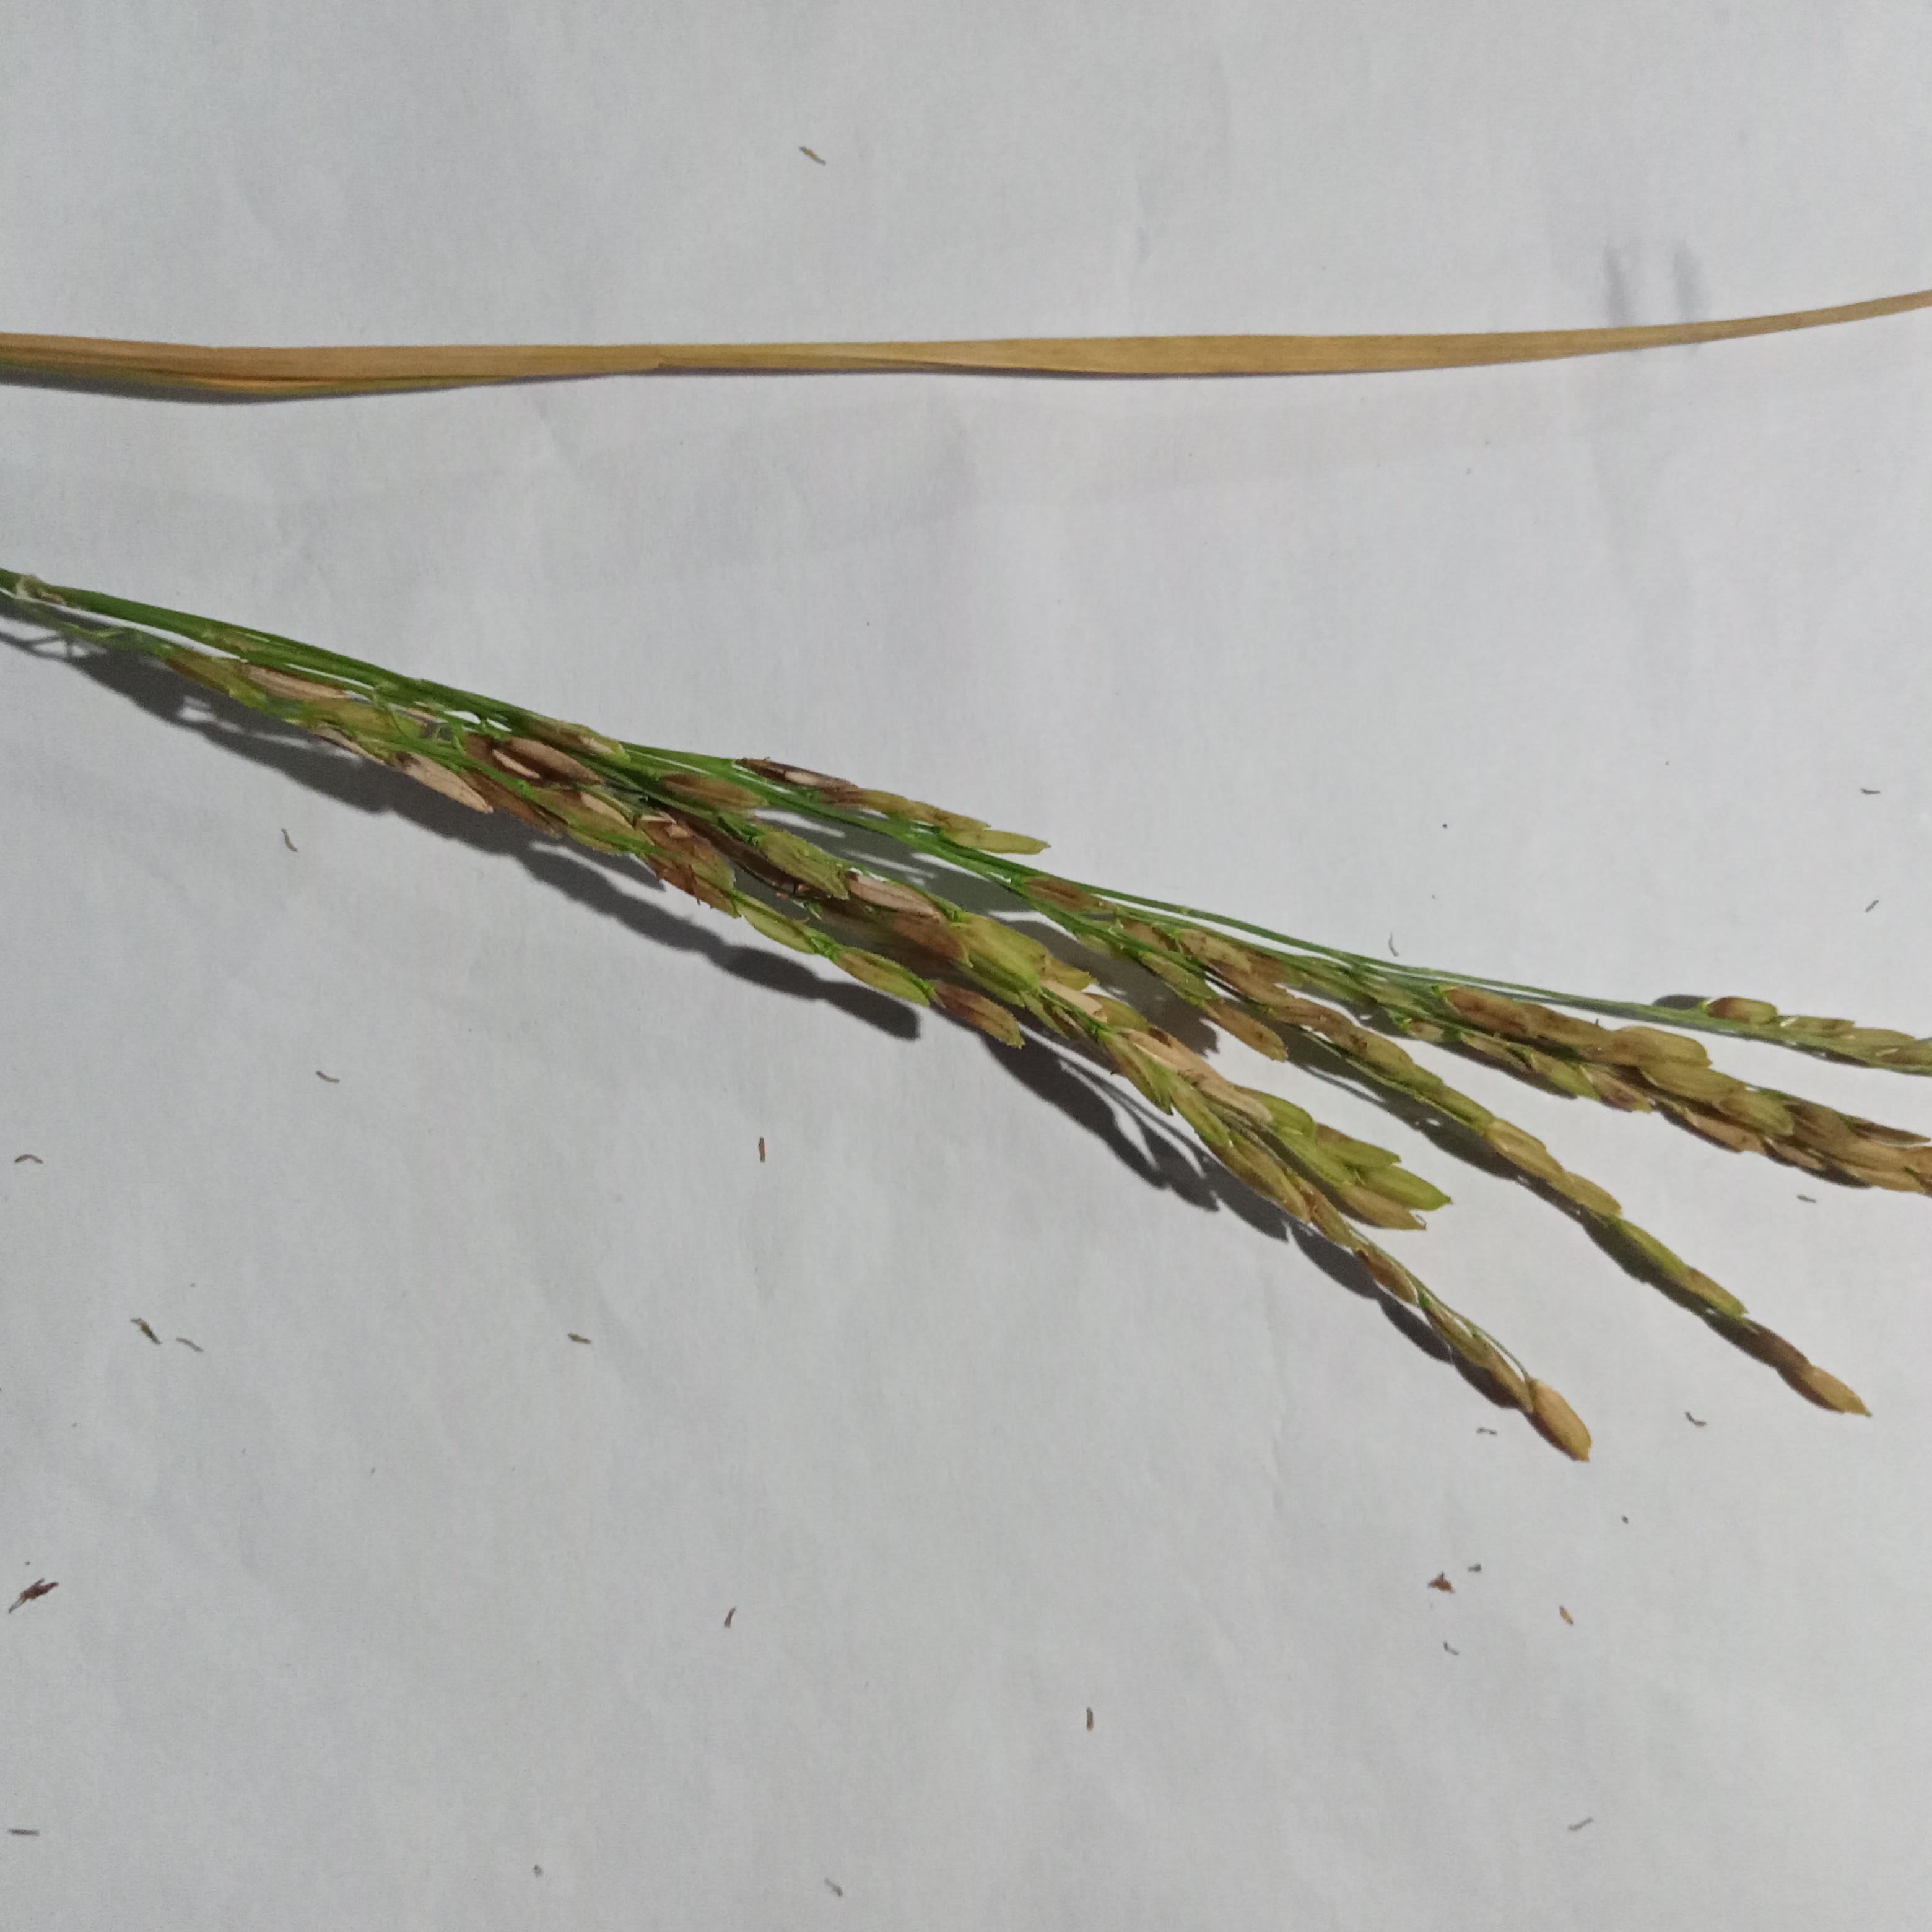
Label: Rice___Neck_Blast